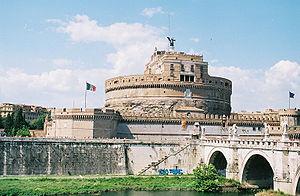
Le siège de Rome de 537 à 538 est un siège ayant duré 1 an et 10 jours du 2 mars 537 au 12 mars 538 durant la Guerre des Goths de 535 à 553. Le siège est le lieu de confrontation entre les forces de l'empire byzantin défendant la ville et dirigés par Bélisaire et les Ostrogoths dirigés par Vitigès.